Fenrir (manga)

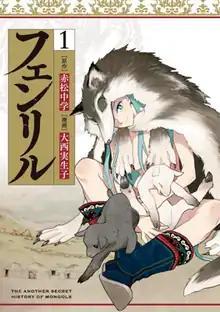
First "tankōbon" volume cover

is a Japanese manga series based on a novel by and illustrated by . It was serialized in Square Enix's "seinen" manga magazine "Monthly Big Gangan" from August 2018 to November 2021, with its chapters collected in four "tankōbon" volumes.